Buddhabrot

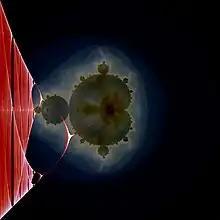
The Buddhabrot and its bifurcation diagram.

The "Buddhabrot" image can be constructed by first creating a 2-dimensional array of boxes, each corresponding to a final pixel in the image. Each box formula_5 for formula_6 and formula_7 has size in complex coordinates of formula_8 and formula_9, where formula_10 and formula_11 for an image of width formula_12 and height formula_13. For each box, a corresponding counter is initialized to zero. Next, a random sampling of formula_1 points are iterated through the Mandelbrot function. For points which escape within a chosen maximum number of iterations, and therefore are "not" in the Mandelbrot set, the counter for each box entered during the escape to infinity is incremented by 1. In other words, for each sequence corresponding to formula_1 that escapes, for each point formula_16 during the escape, the box that formula_17 lies within is incremented by 1. Points which do not escape within the maximum number of iterations (and considered to be in the Mandelbrot set) are discarded. After a large number of formula_1 values have been iterated, grayscale shades are then chosen based on the distribution of values recorded in the array. The result is a density plot highlighting regions where formula_16 values spend the most time on their way to infinity.